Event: Typhoon Ruby
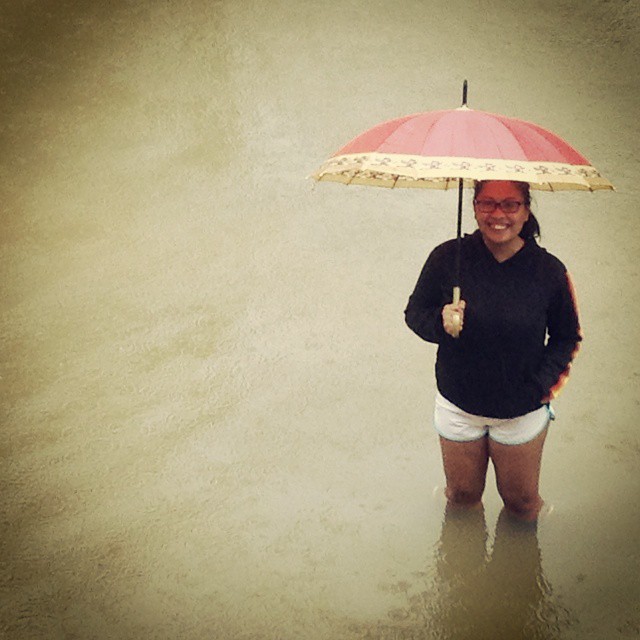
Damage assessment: damage